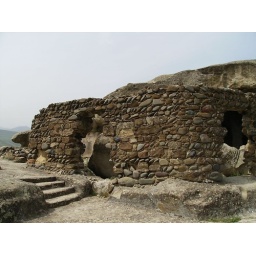
Gori, Uplistsikhe, rock wall within complex